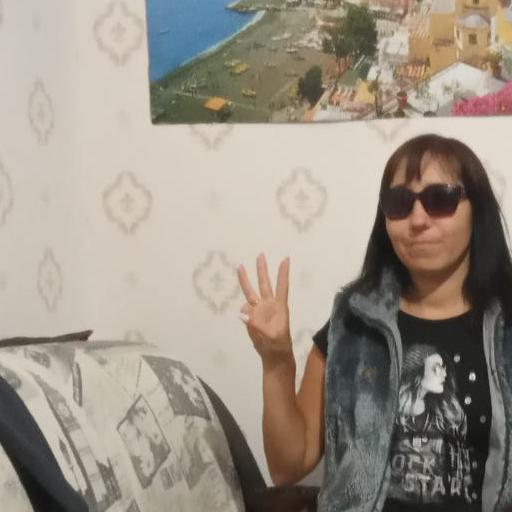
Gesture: three